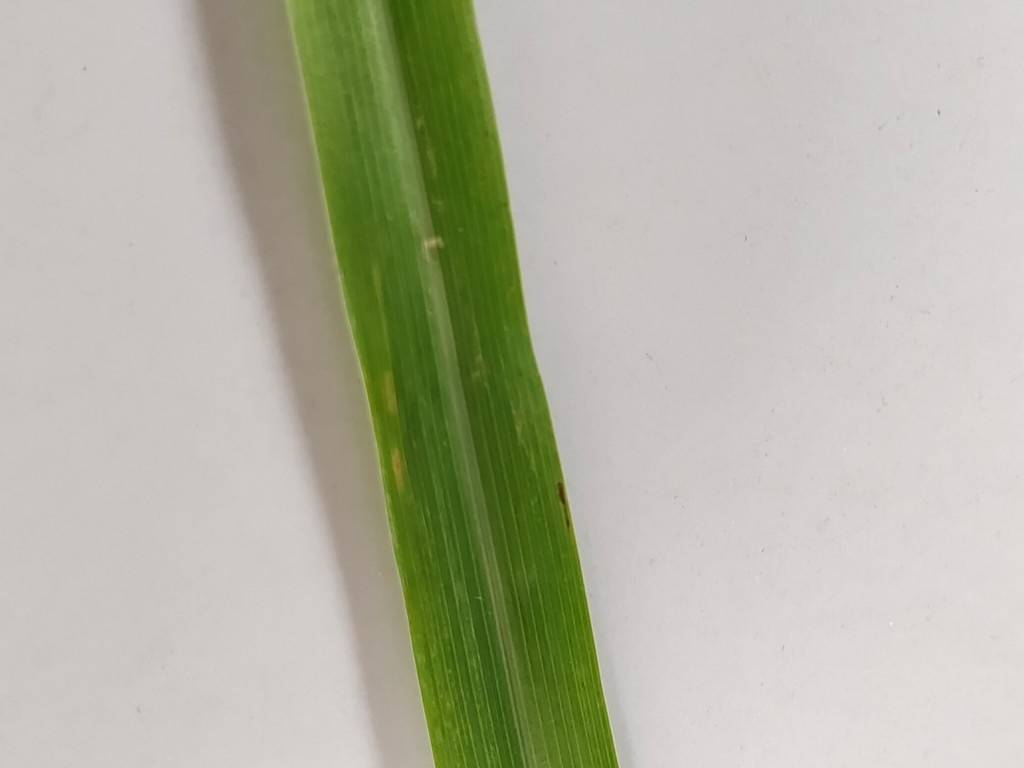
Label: Unhealthy